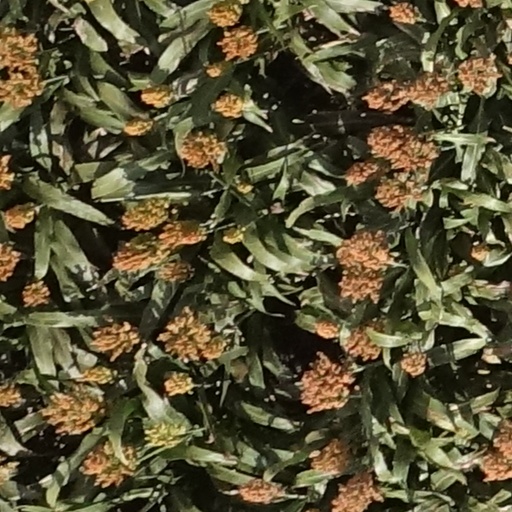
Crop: sorghum